Agnes Arber

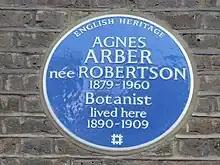
Plaque at <dfn>9 Elsworthy Terrace</dfn>, Primrose Hill, London

In 1946 she was elected a Fellow of the Royal Society. She was the first woman botanist and third woman overall to receive this honor. In 1948 she was awarded the Gold Medal of the Linnean Society of London.